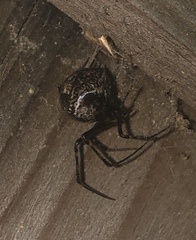
Species: Parasteatoda_tepidariorum